Porsche Cayenne

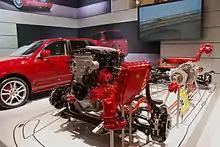
Porsche Cayenne hybrid drivetrain

The first-generation 9PA Cayenne Turbo had , and can accelerate from 0– in 5.6 seconds. A Turbo S version was built in 2006 to compete with the Mercedes-Benz ML 63 AMG. The Cayenne Turbo and Turbo S include a low-range case, a locking differential, and height-adjustable, off-road suspension. The Turbo S is powered by a twin-turbocharged 4.5 L V8 that produces and of torque; Acceleration from 0– takes 5.0 seconds and the top speed is ; It features a six-speed automatic Tiptronic S transmission.